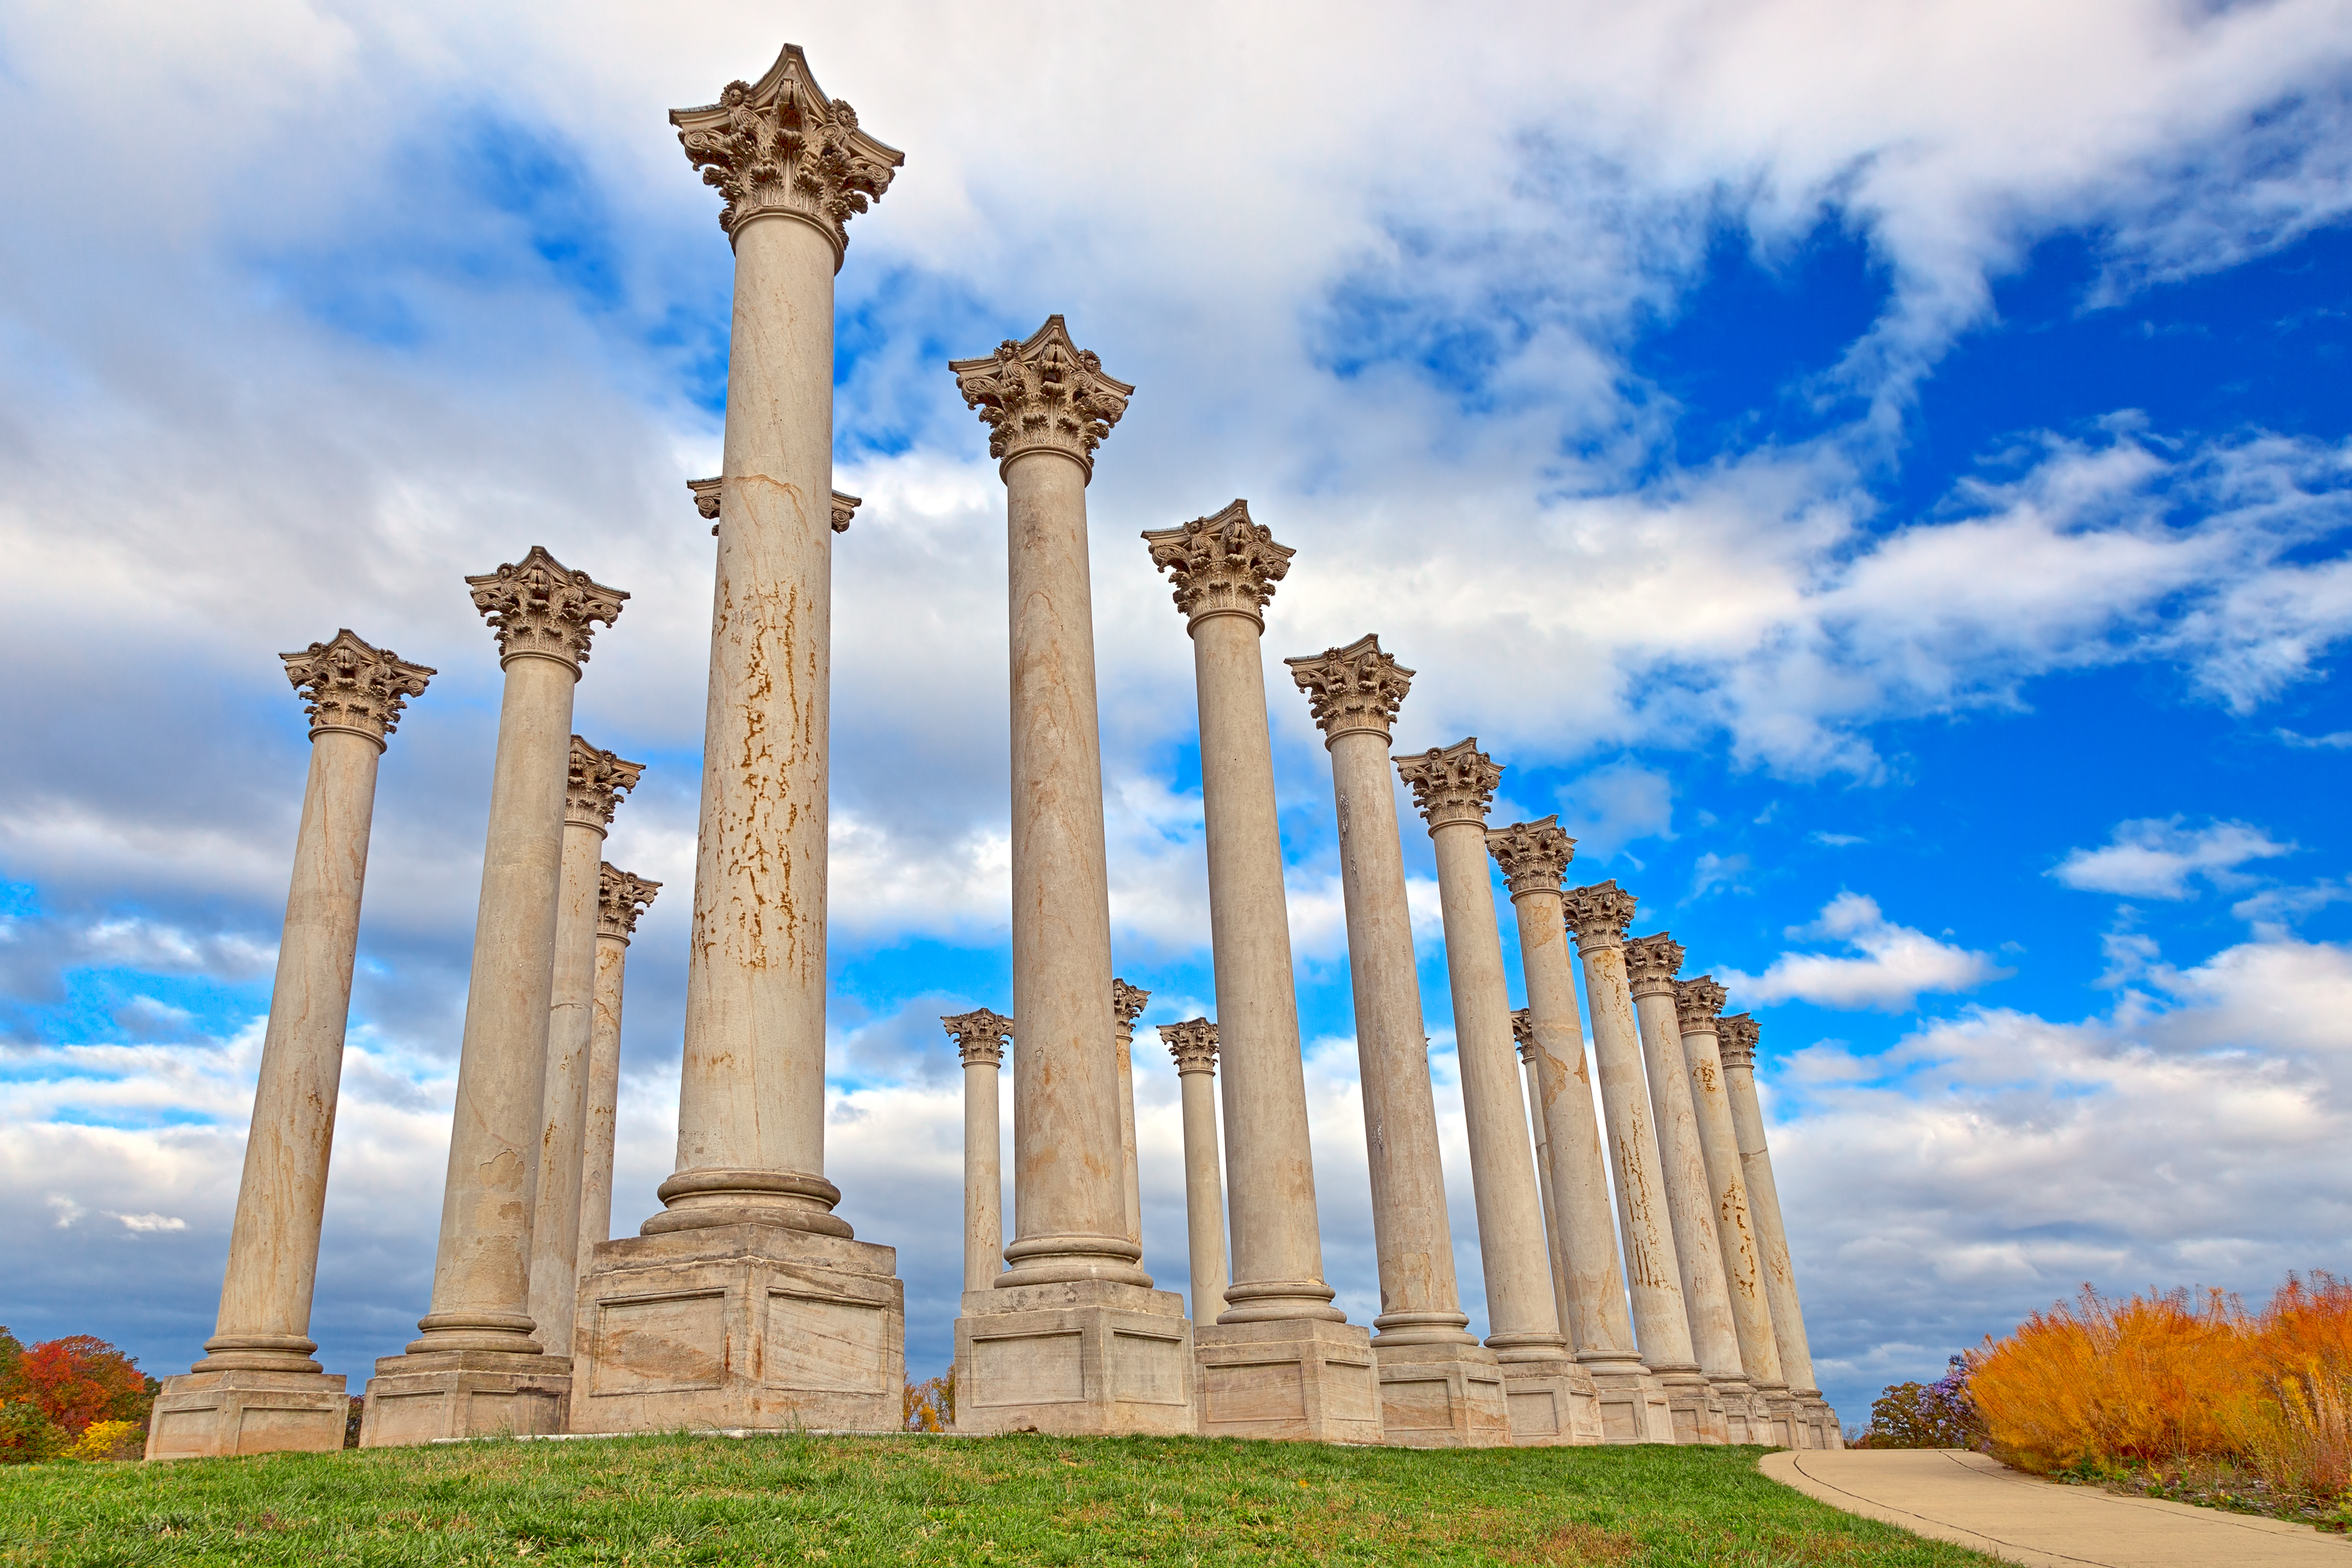
landscape, path, pathway, architecture, structure, sky, white, meadow, cloudy, fall, building, old, urban, stone, monument, travel, foliage, arch, orange, green, column, red, tower, scenic, colourful, autumn, park, scenery, usa, america, landmark, blue, historic, colorful, yellow, tourism, knoll, washington, dc, trees, capital, free, hdr, lines, clouds, colors, american, background, ruins, passageway, columns, pillars, stock, picture, passage, colours, vertical, beauty, surreal, epic, beautiful, history, scene, image, united, historical, classic, vibrant, corinthian, capitol, states, americana, ellipse, nicolas, raymond, resource, somadjinn, freestockca, arboretum, ancient history